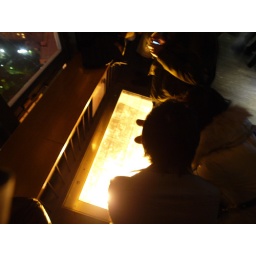
There is a glass floor you can look down underneath your feet. Scary~~~